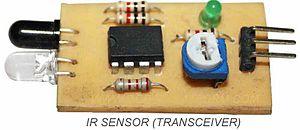
Un capteur est un dispositif transformant l'état d'une grandeur physique observée en une grandeur utilisable, telle qu'une tension électrique, une hauteur de mercure, une intensité ou la déviation d'une aiguille. On fait souvent la confusion entre capteur et transducteur : le capteur est au minimum constitué d'un transducteur.